Awjaz al-Masalik

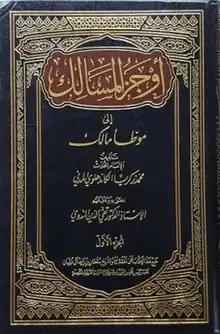
Arabic cover

Awjaz al-Masalik ila Muwatta Malik is an 18-volume arabic commentary on the "Muwatta Imam Malik" written by Zakariyya Kandhlawi. This work presents a detailed analysis of the "Muwatta", including its various narrations, sources, and discussions on the legal rulings derived from the hadith, according to the four schools of thought. It covers not only the sources of the Maliki school but also evidence from the Hanafi school, making it one of the most important works of hadith commentary in the Hanafi school of Islamic jurisprudence. Its impact on Islamic scholarship has been profound.